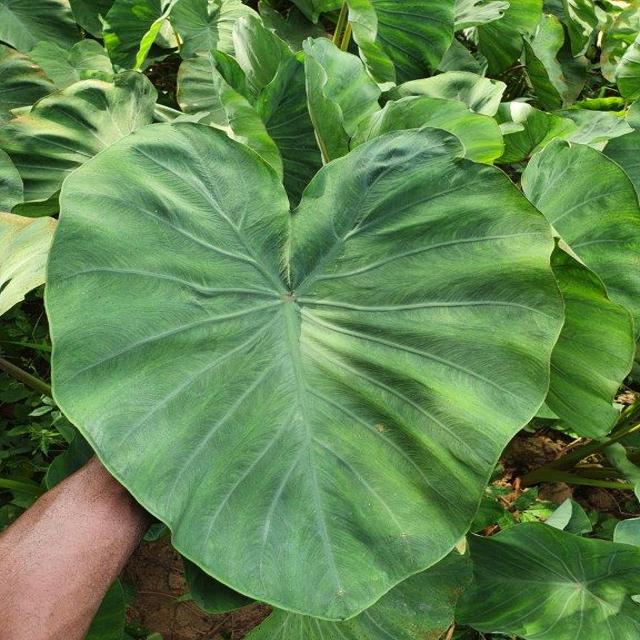
Label: Healthy